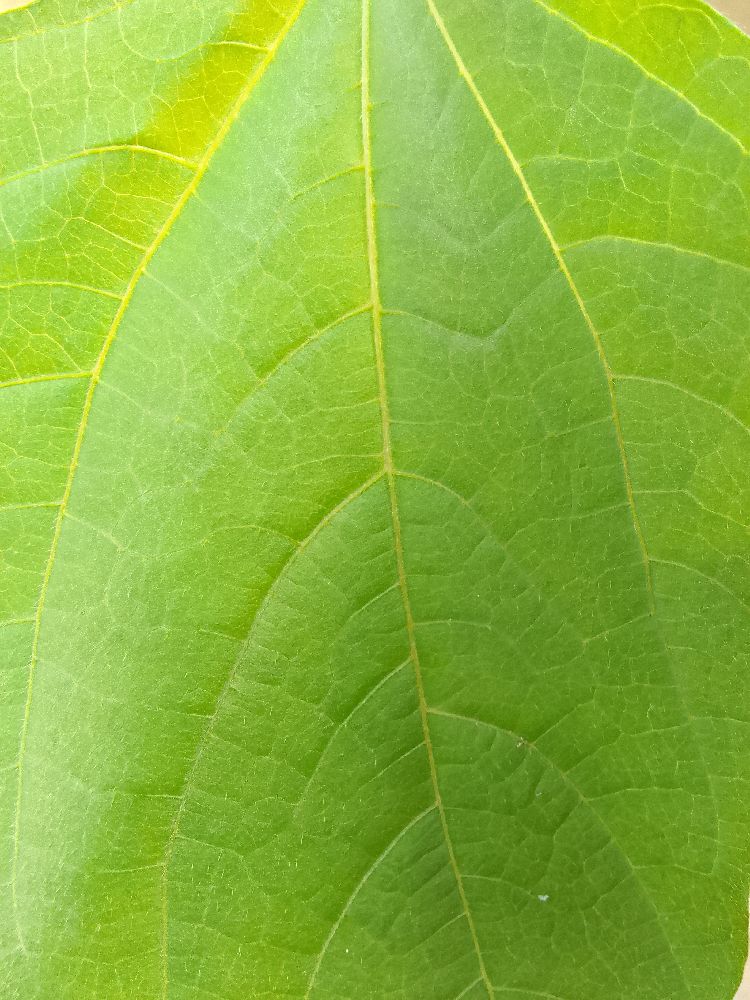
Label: healthy